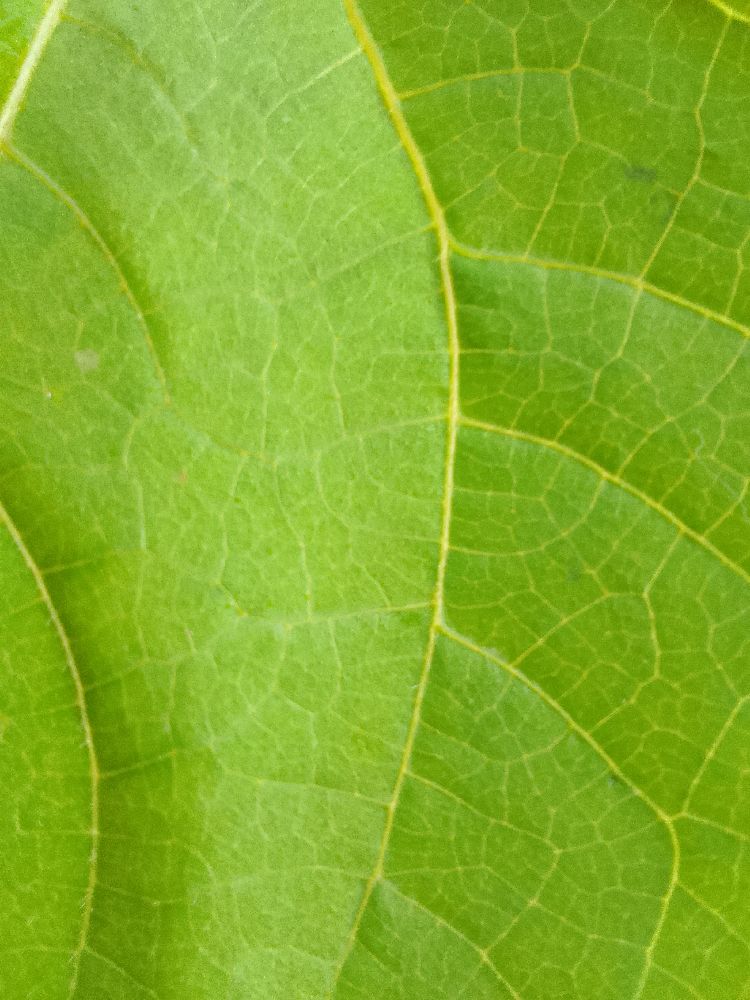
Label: healthy